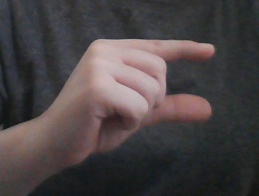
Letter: dal